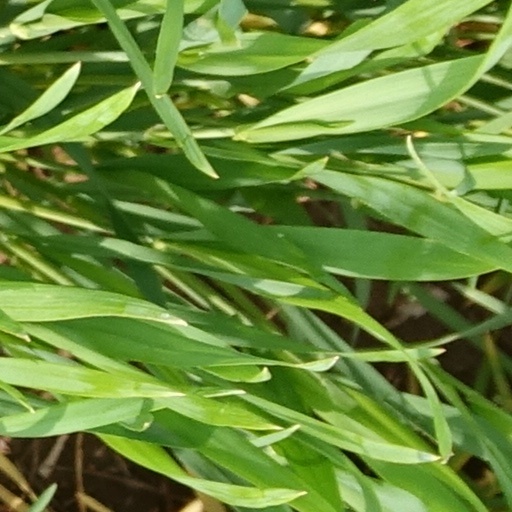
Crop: wheat